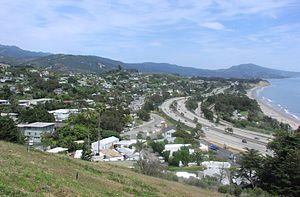
Summerland est une census-designated place située dans le comté de Santa Barbara, dans l'État de Californie, aux États-Unis.